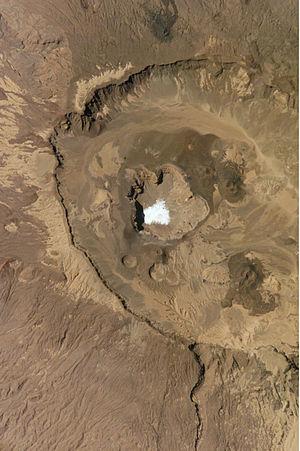
L'Emi Koussi est un volcan éteint du Tchad situé dans le nord du pays et faisant partie du massif du Tibesti. Son altitude de 3 415 mètres en fait le point culminant du Tibesti, du Tchad et du Sahara.